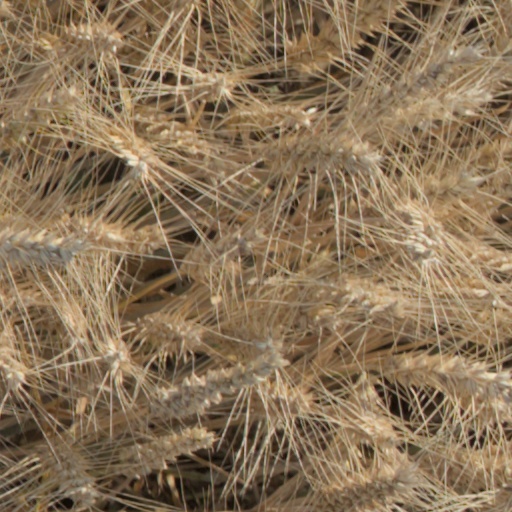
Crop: wheat